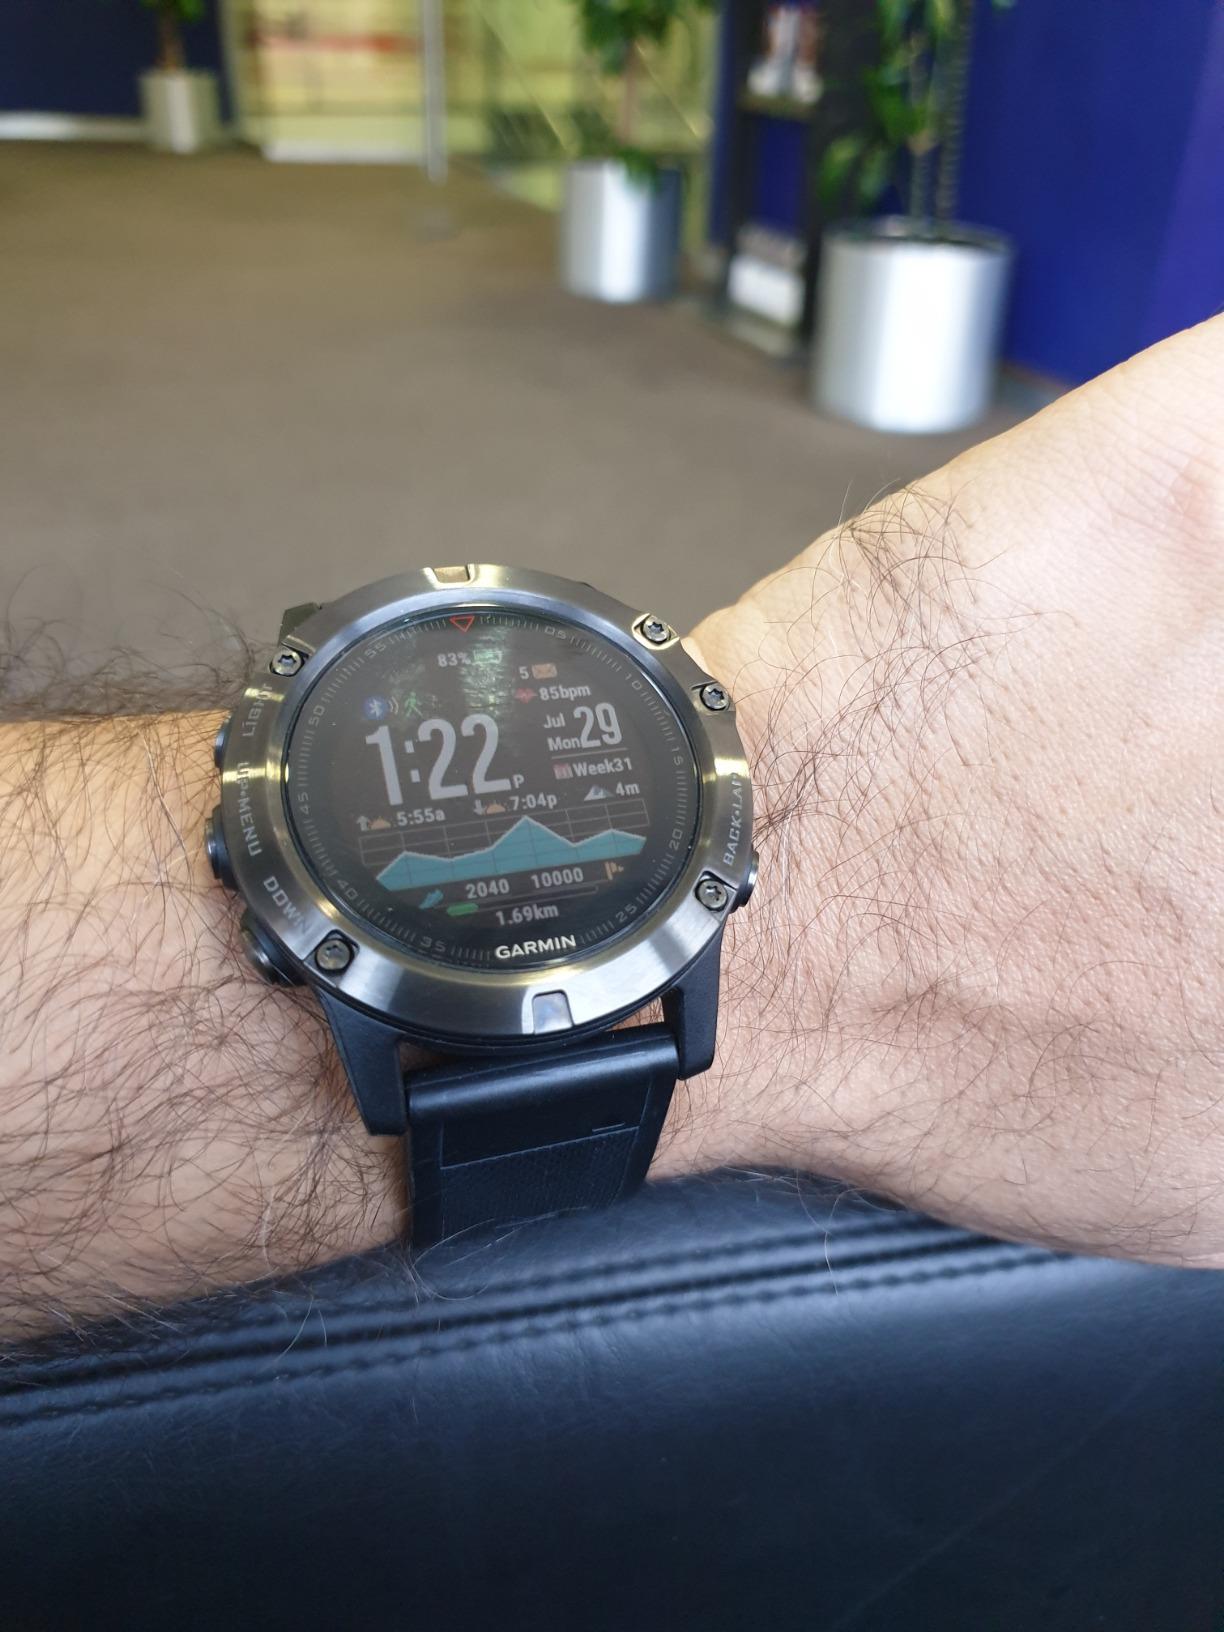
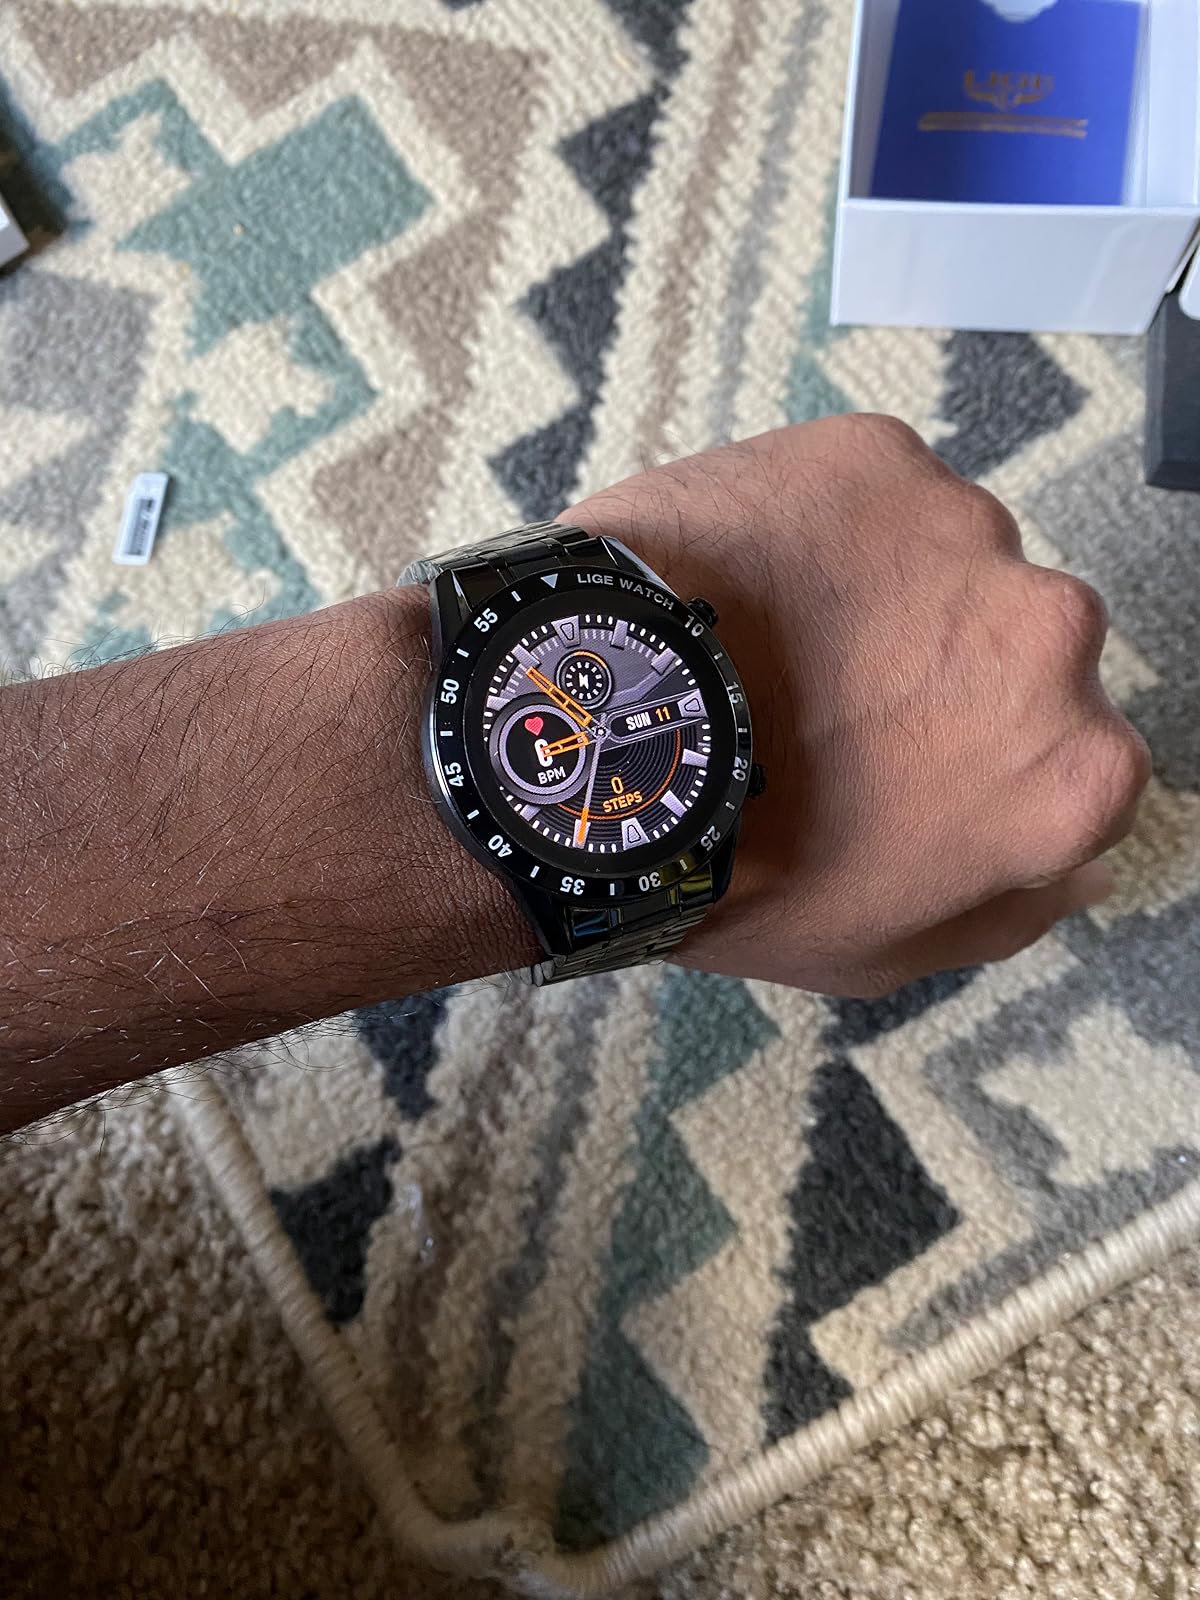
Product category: smartwatch
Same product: no